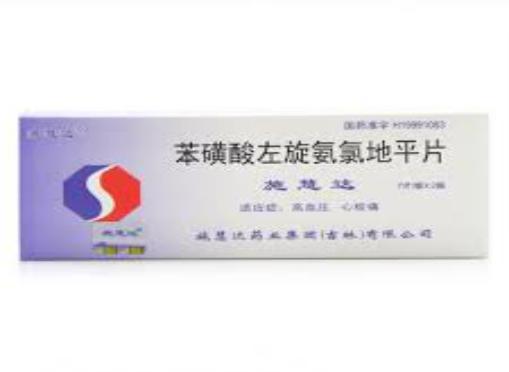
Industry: Medical